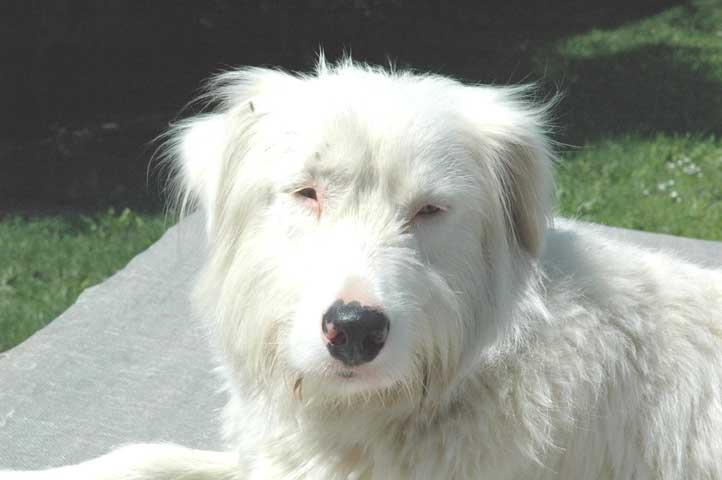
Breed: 223-n000067-kuvasz